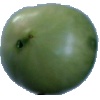
Label: Tomato not Ripened 1